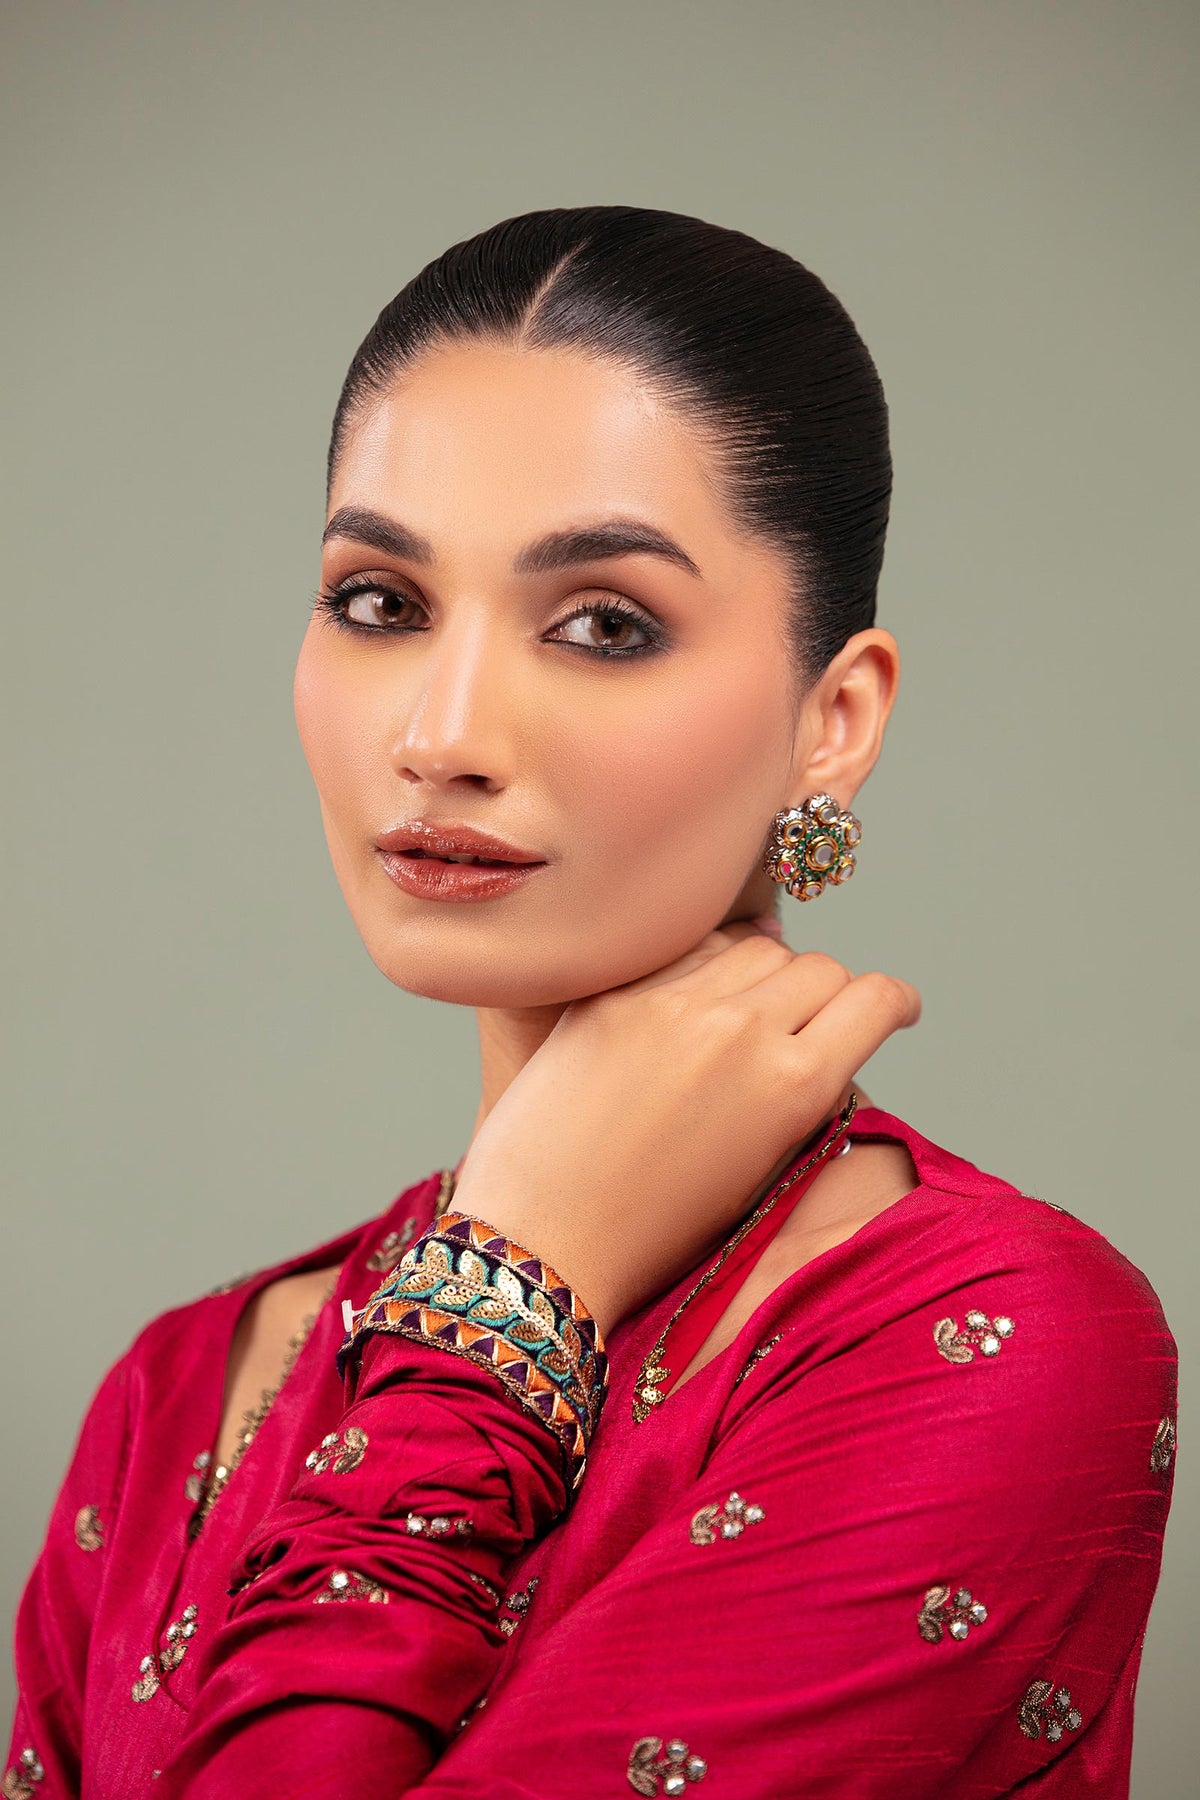
pink gold embroidered blouse